Dilma Rousseff

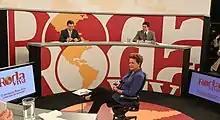
Dilma Rousseff during an interview in São Paulo.

There were many people from Minas Gerais in the Rio de Janeiro cell of Colina (including now-former Belo Horizonte mayor Fernando Pimentel, then 18 years old), but the organization had no shelter for them. Rousseff and Galeno stayed briefly with Rousseff's aunt, who thought that they were on vacation. They moved to a small hotel, then to an apartment, until Galeno was sent by the organization to Porto Alegre. Rousseff remained in Rio and helped the organization, attending meetings and transported weapons and money, according to "piauí". She met Rio Grande do Sul-born lawyer Carlos Franklin Paixão de Araújo, then 31 years old, at a meeting; the two developed an attraction to one another. Araújo headed a dissident group of the Brazilian Communist Party and sheltered Galeno in Porto Alegre. Rousseff's breakup with Galeno was friendly. As Galeno said, "in that difficult situation, we had no prospect of being a regular couple".